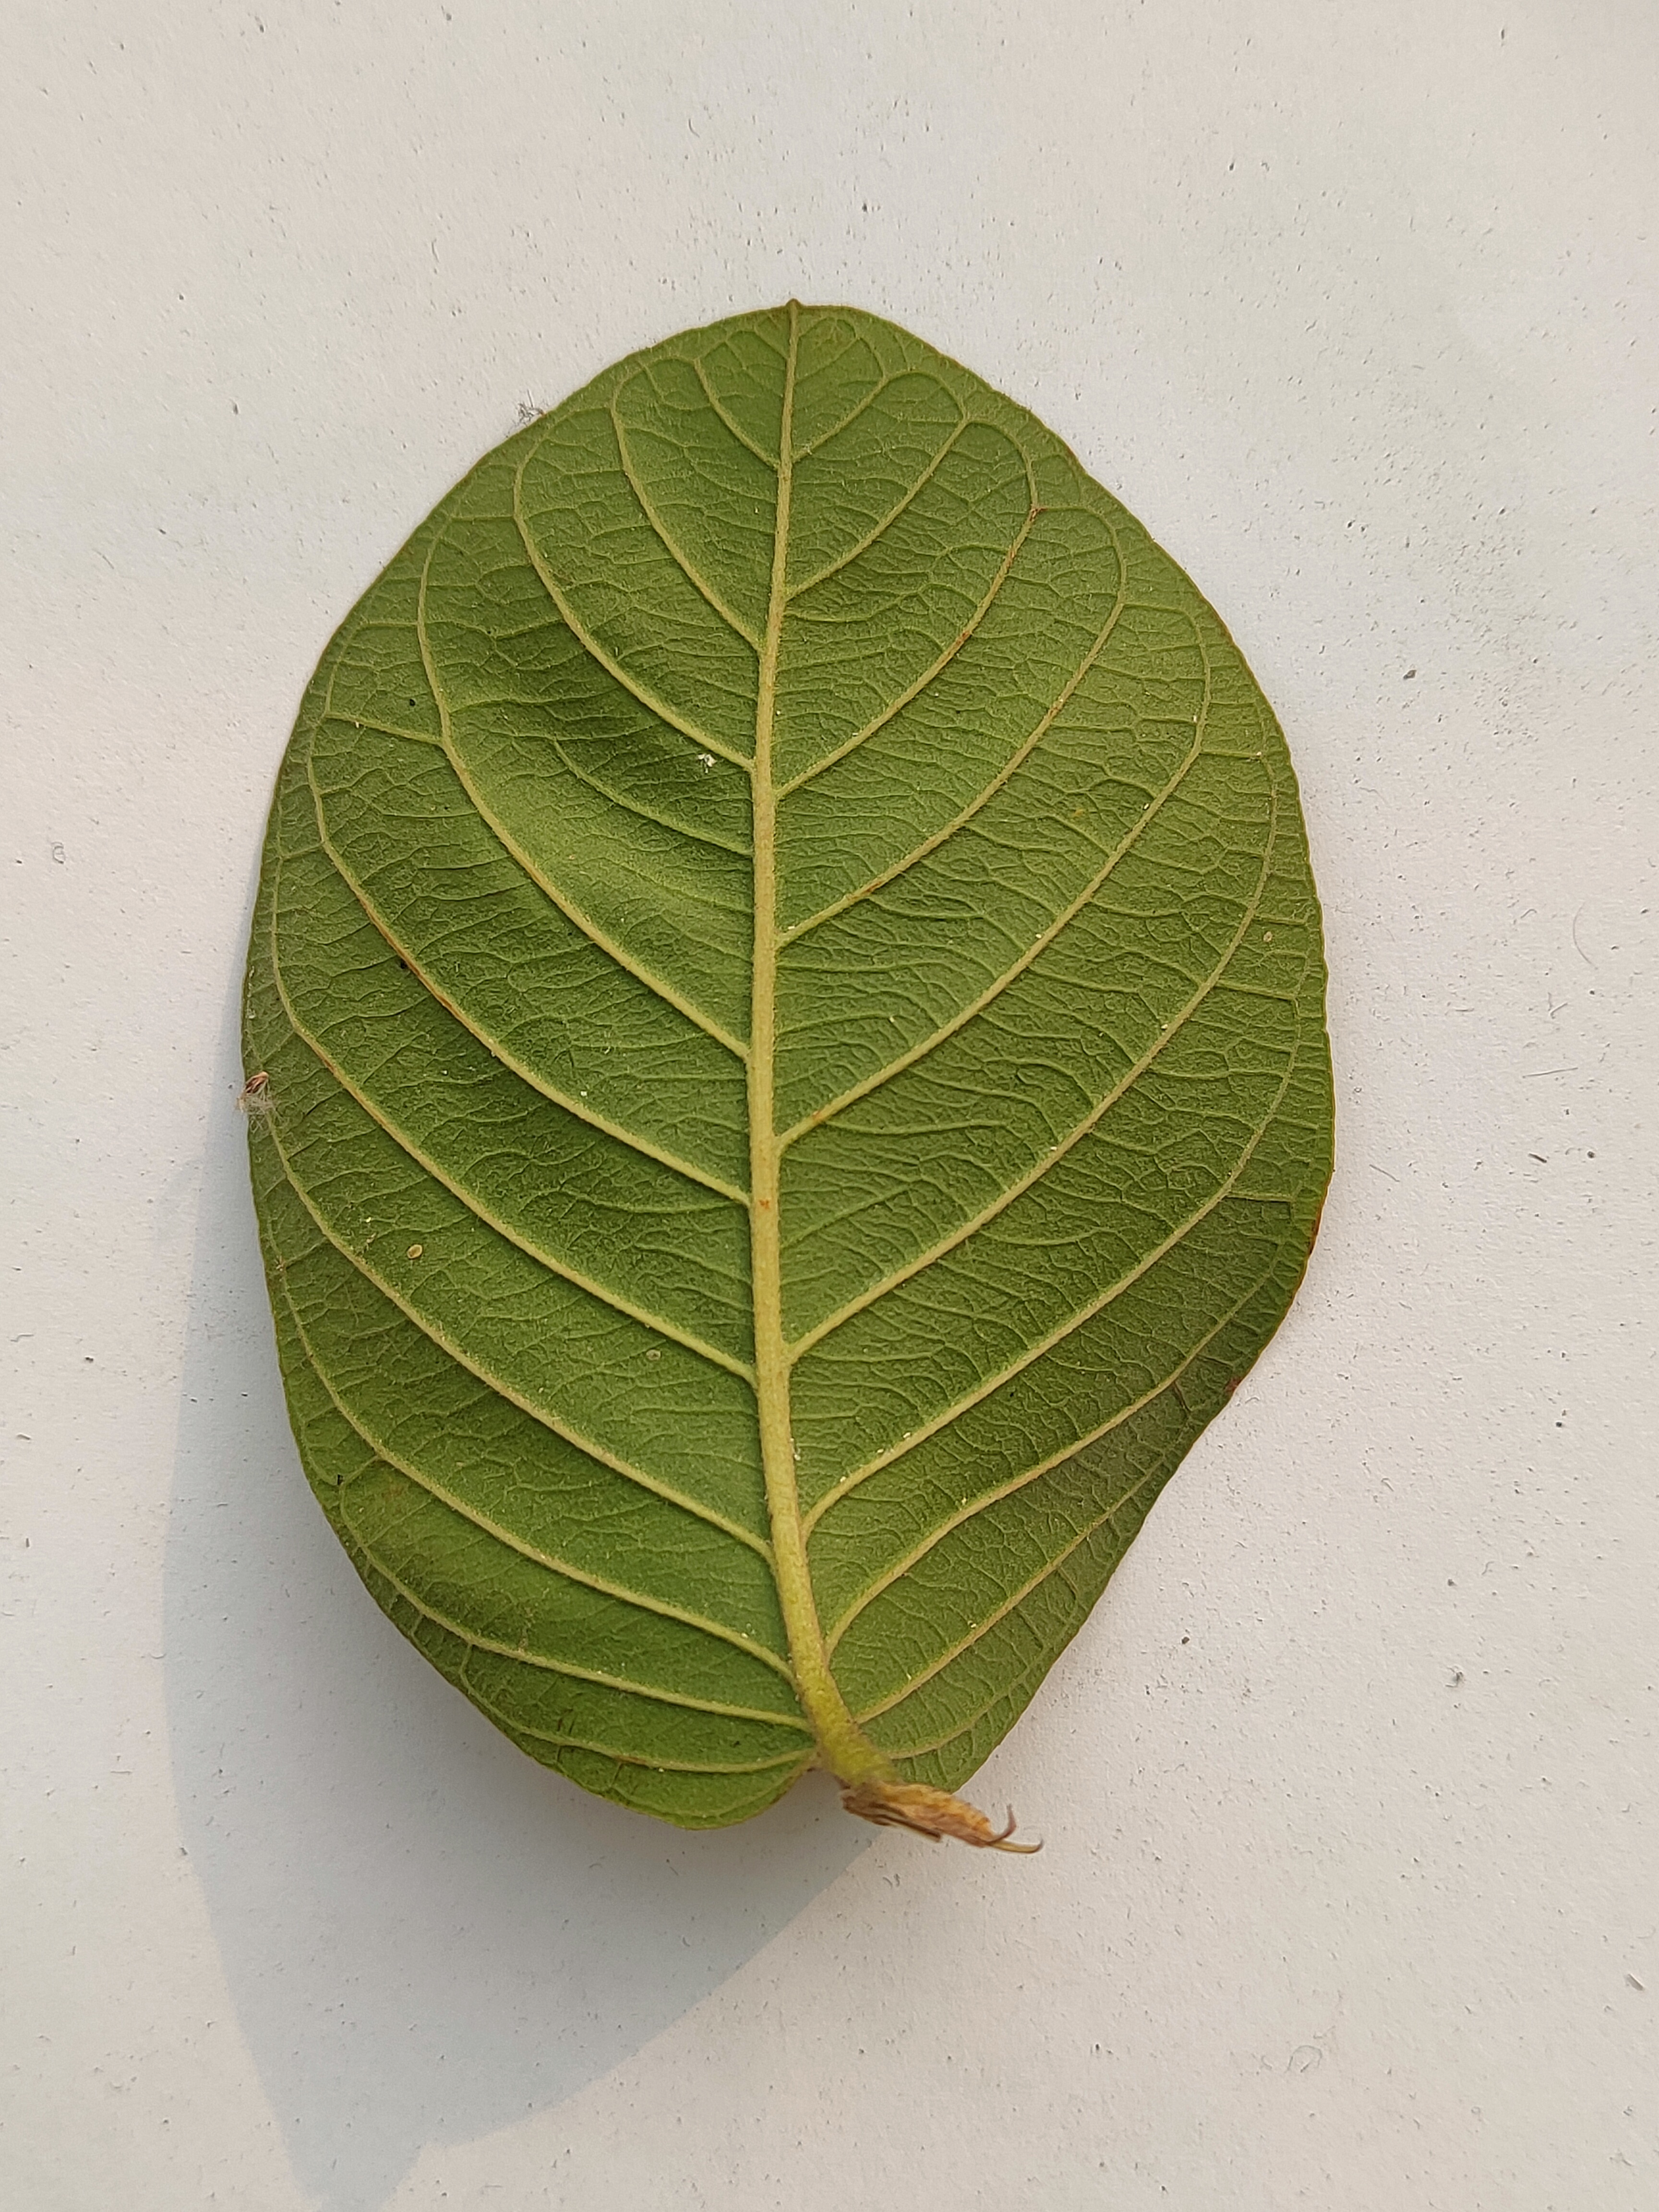
Leaf variety: Guava